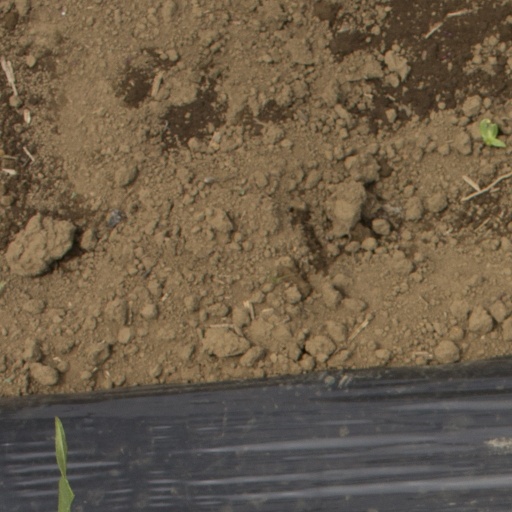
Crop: Jerusalem artichoke